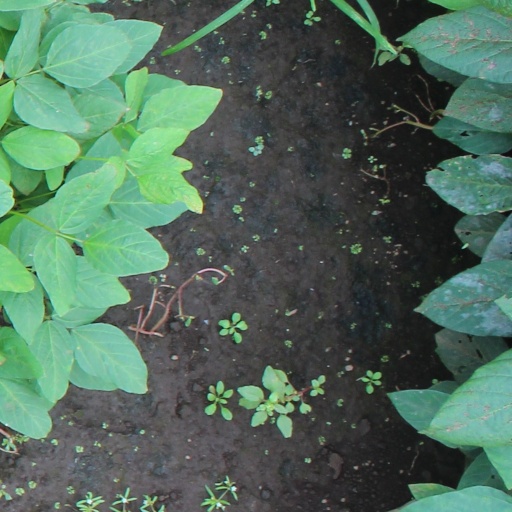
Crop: soybean